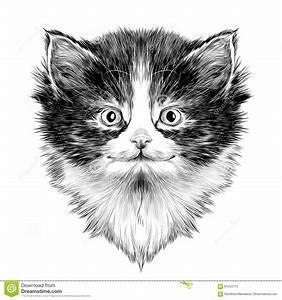
cat